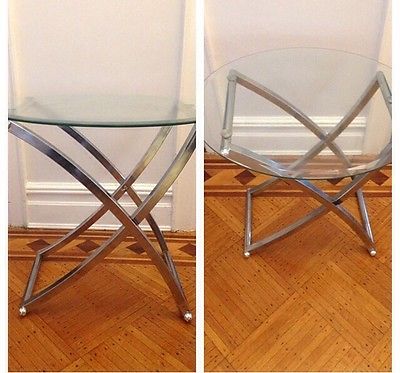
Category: table